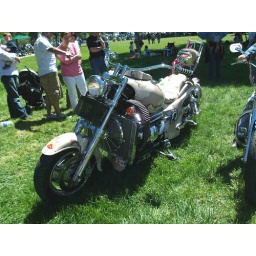
Check out the string of bullets (bandoliers) on the front of the bike and the ammo box under the headlight